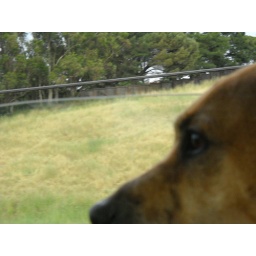
i like this picture because the fence fits right in between the power line and the window line.